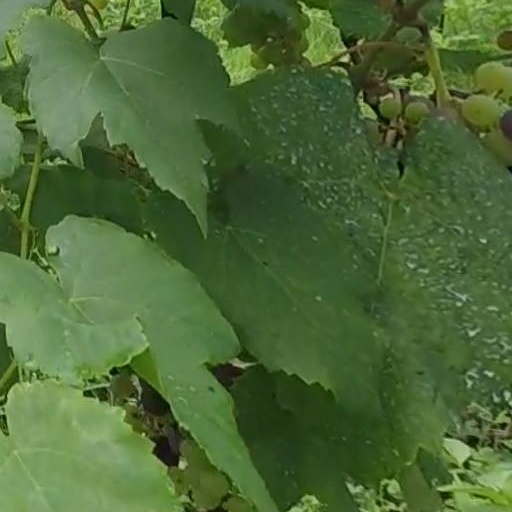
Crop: grape